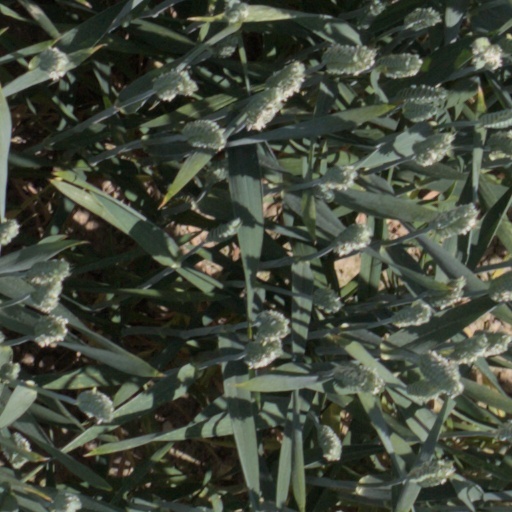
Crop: wheat